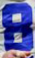
Number: 8